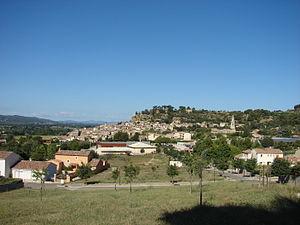
Photographie grand champ de Cadenet prise de l’est.